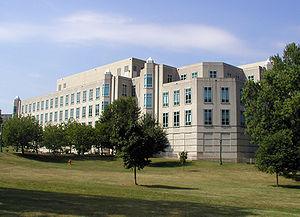
Thubten Jigme Norbu aussi écrit Thupten Jigme Norbu et Thoubten Jigme Norbou, né le 6 octobre 1922 à Taktser et décédé le 5 septembre 2008 à Bloomington, est le 6ᵉ lama tibétain de la lignée des Taktser Rinpoché du monastère de Kumbum.